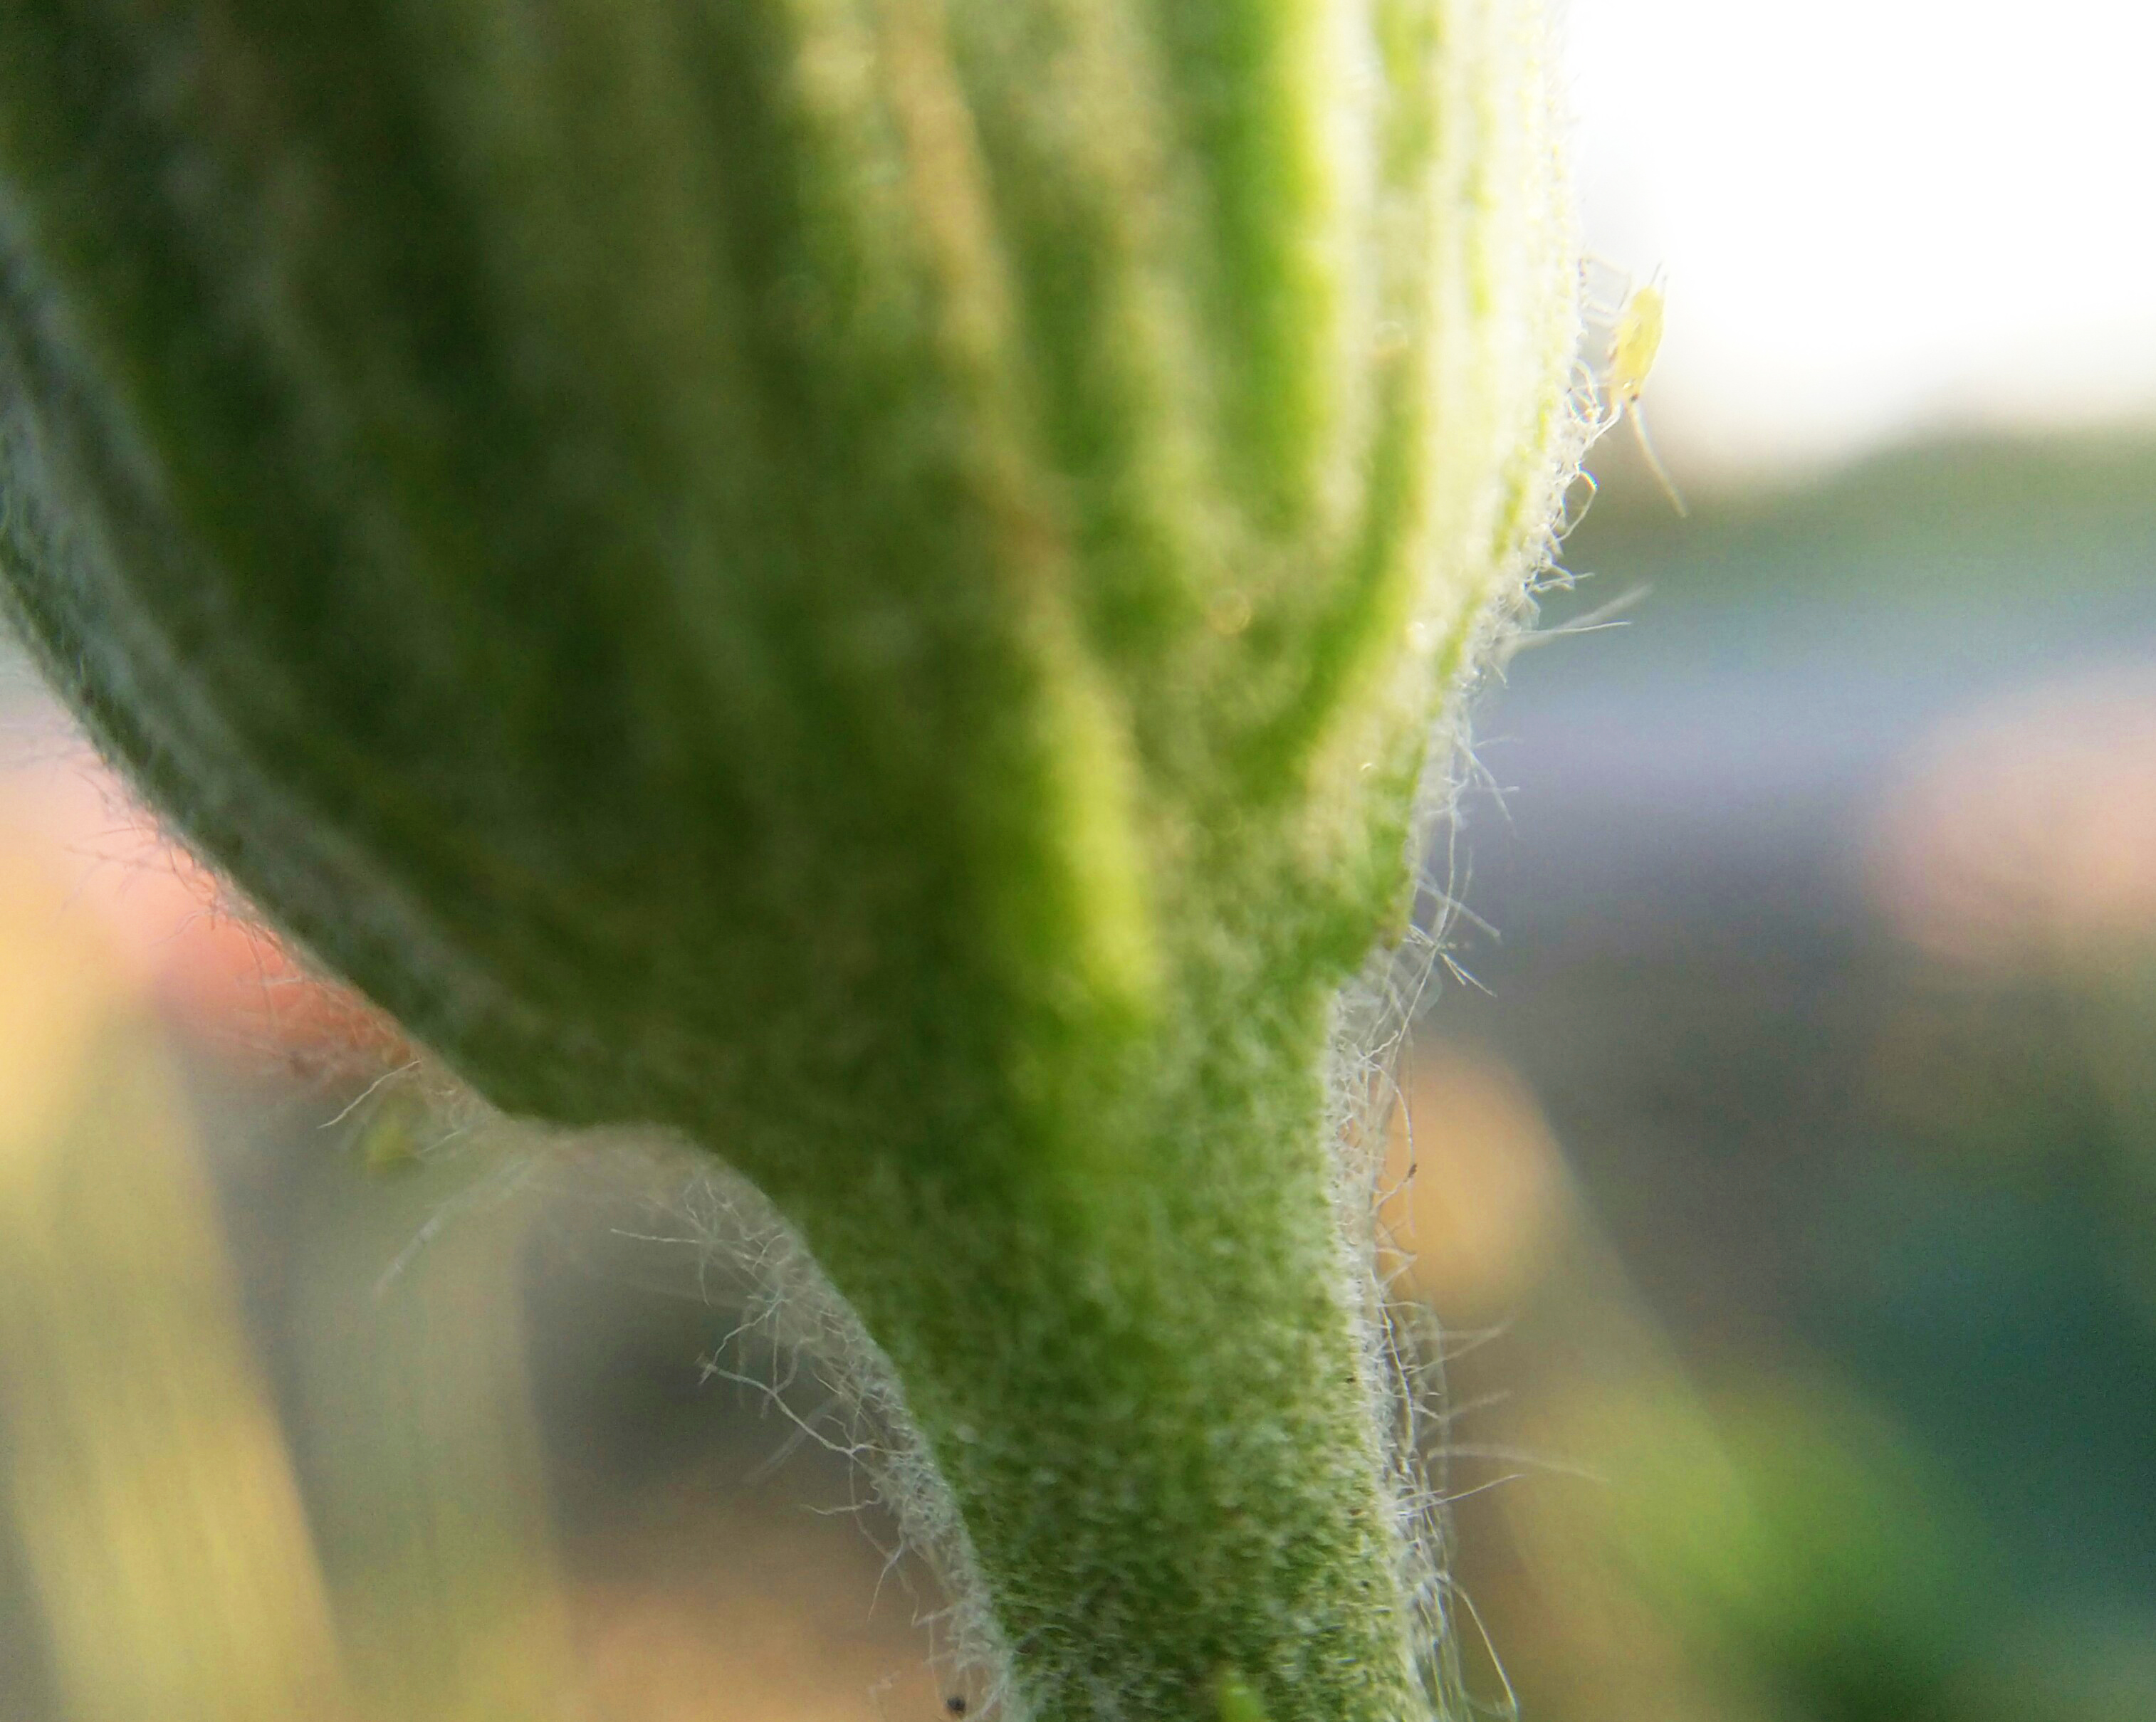
nature, green, plant, leaf, plant stem, flower, close up, terrestrial plant, bud, macro photography, photography, flowering plant